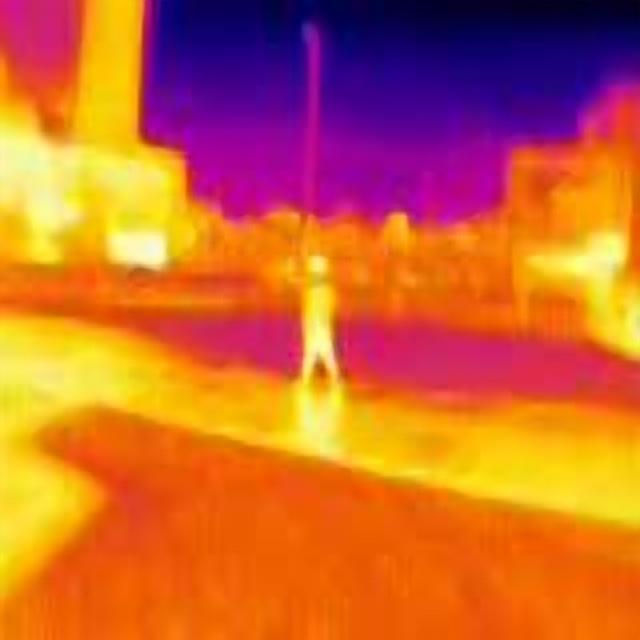
Detected objects:
label: person